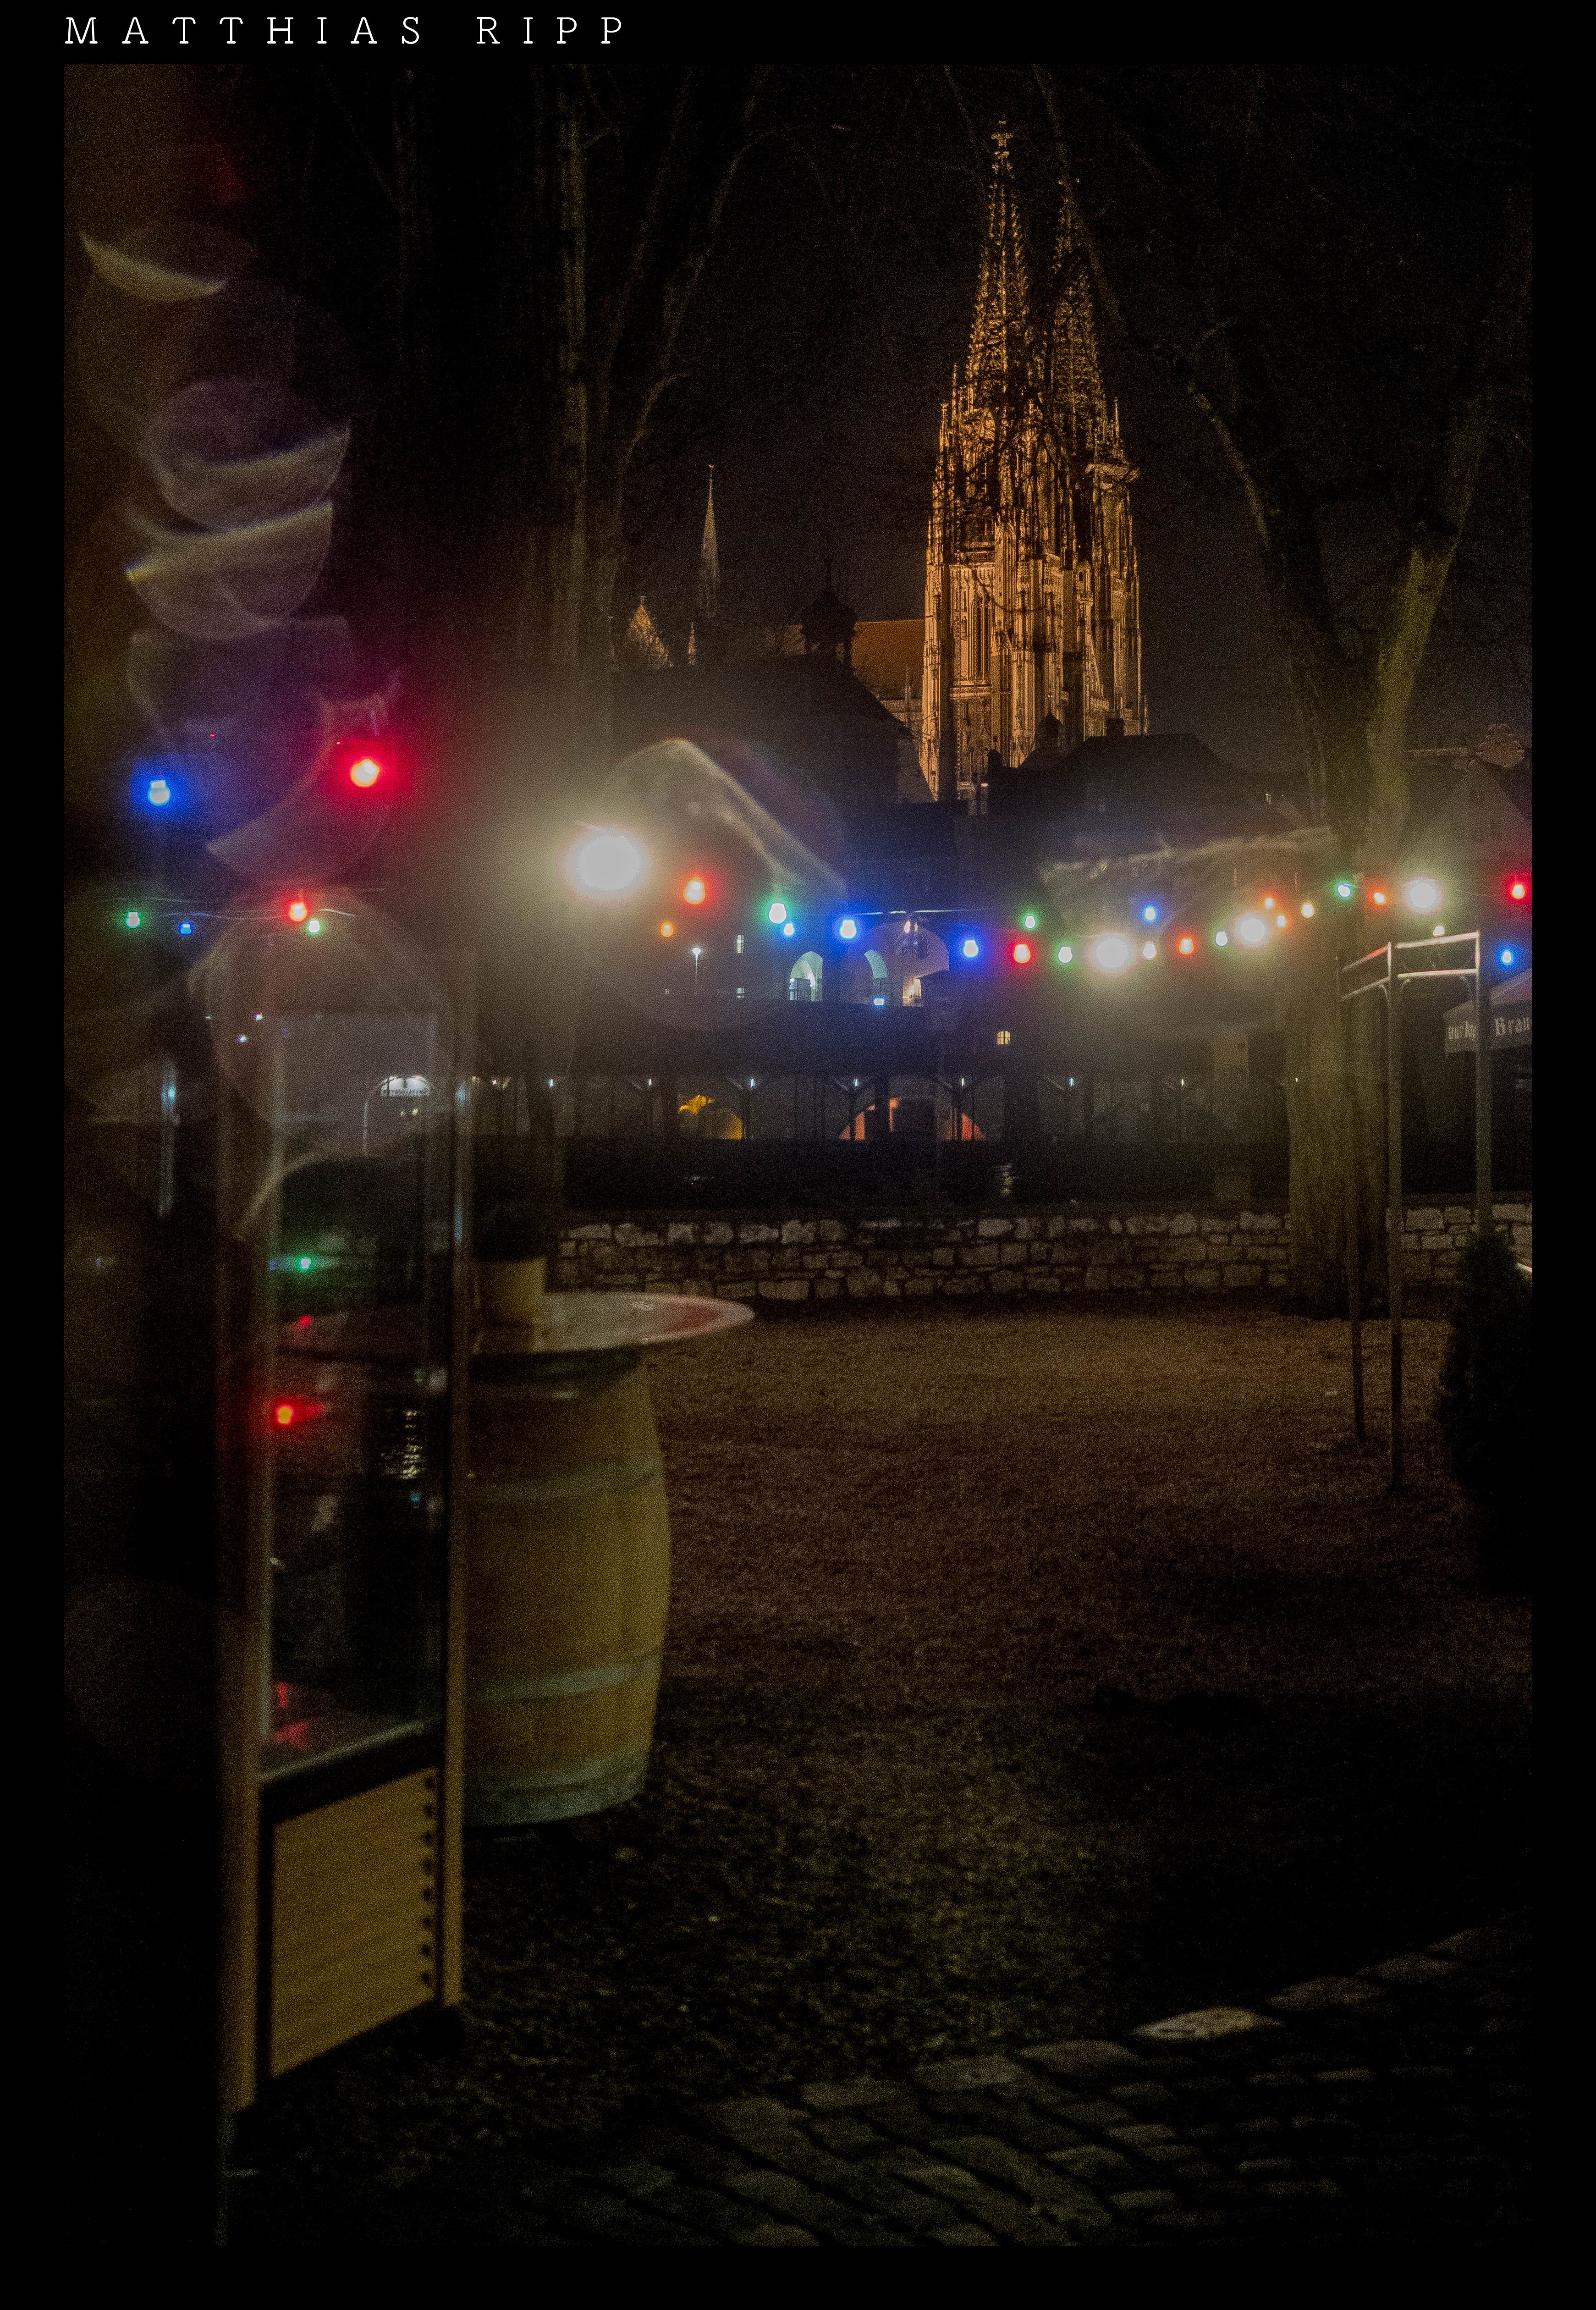
light, street, night, city, urban, cityscape, evening, reflection, color, frame, darkness, lighting, geography, fabric, art, full, mm, kunst, sony, bayern, bavaria, farbe, heritage, unesco, upper, zeiss, midnight, 35, kulturerbe, regensburg, oberpfalz, pallatinate, rx1rii, weltkulturerbe, governance, kultur, statt, ratisbonne, screenshot, weltderbe, sarde